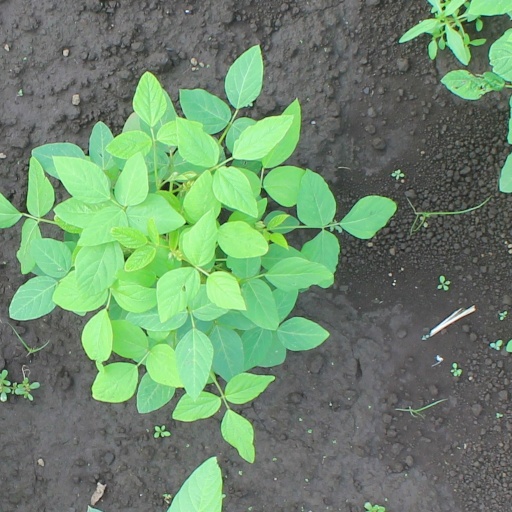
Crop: soybean